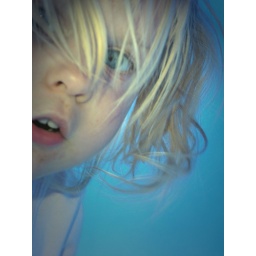
one of those plastic tubes you crawl though this one happened to be blue in color....